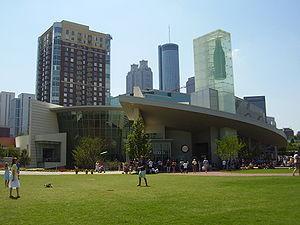
Le World of Coca-Cola est un musée américain situé à Atlanta, en Géorgie. Il traite de l'histoire du Coca-Cola et de la Coca-Cola Company.
Coca-Cola, parfois abrégé Coca ou Cola dans les pays francophones ou Coke en Amérique du Nord et dans certains pays européens et africains, est une marque nord américaine de soda de type cola fabriquée par The Coca-Cola Company. Cette marque a été déposée en 1886. Ce nom provient de deux ingrédients utilisés pour sa composition originelle : la feuille de coca et la noix de kola.